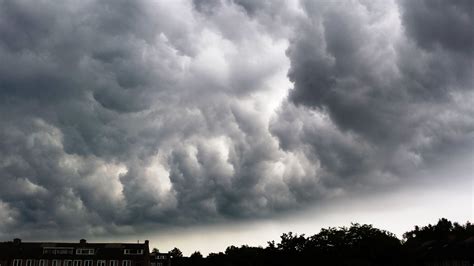
Weather: cloudy or overcast